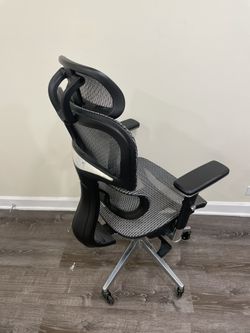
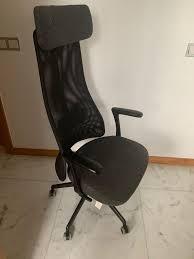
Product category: items_chair
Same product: no